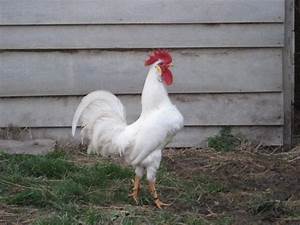
Label: gallina